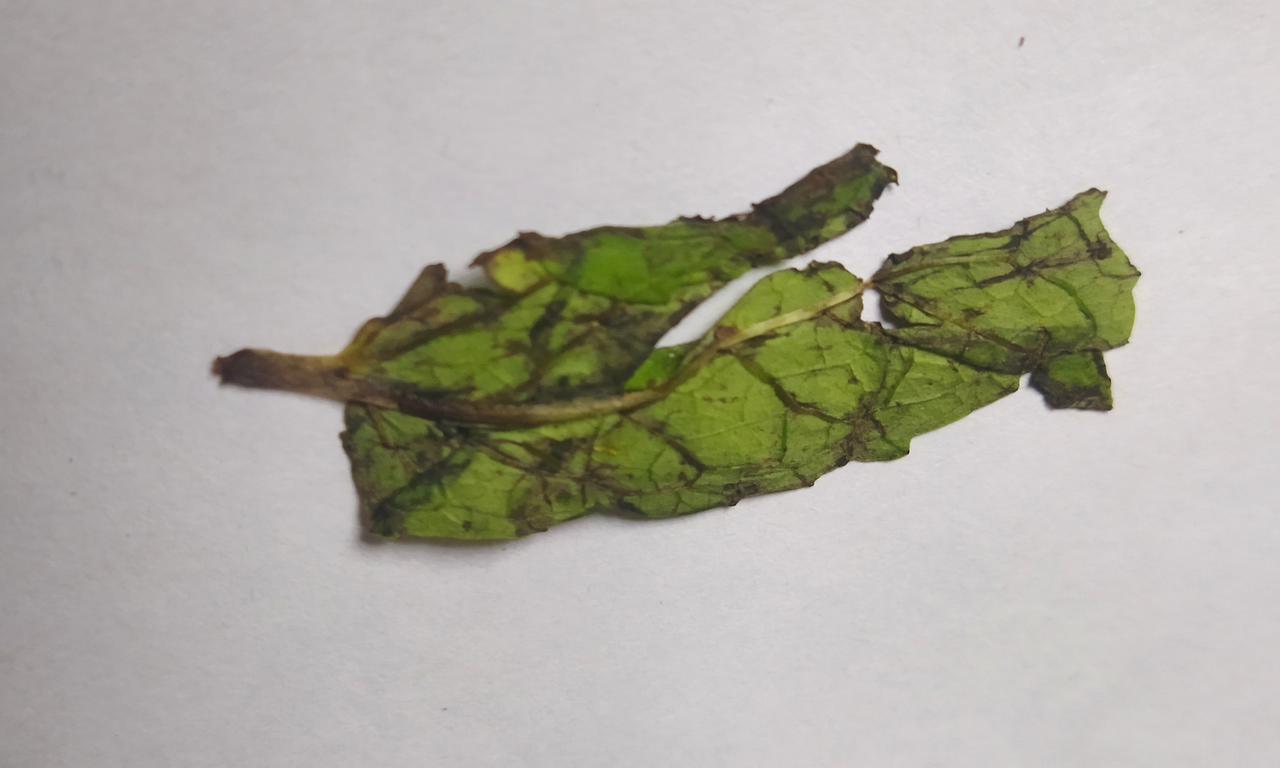
Label: Spoiled